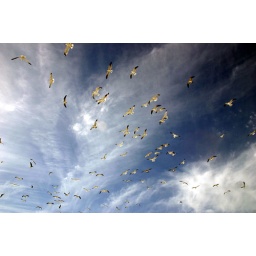
a guy was flying a kite and the birds were going crazy in the sky